Daigasso! Band Brothers

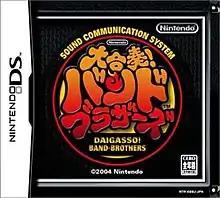
Japanese box art

is a music video game published and developed by Nintendo for the Nintendo DS handheld game console. It was released in Japan on December 2, 2004 as a launch game for the Nintendo DS. The game features multiple songs, which include classical music, television themes, and video game music. The game is controlled using both the buttons on the DS as well as its touch screen in certain portions. It uses a variety of different instruments, which are combined selectively in order to compose a song. Besides the primary mode, players may play together, each one playing a different instrument in the song. Players may also compose their own songs. It was to be released in the United States as "Jam with the Band", but was never released nor formally cancelled. It has a sequel titled "Jam with the Band", which was released in Japan in 2008 and in Europe in 2010.